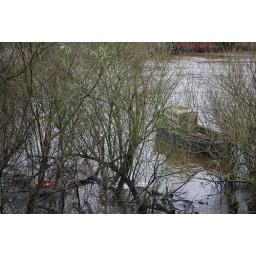
boat being attacked by trees